Donard Park

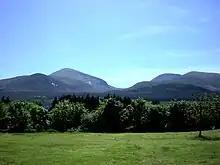
View of the Mourne Mountains as seen from the park

The park features football and hockey pitches and picnic facilities. It is also used as a starting point for ramblers to climb the Mourne Mountains and has a YMCA centre including camping facilities. In 2006 the main entrance and car park were redeveloped and facilities upgraded. There are future plans for retail space and rentable accommodation beside the park. The local council have been petitioned to build a swimming pool in the park and had put in a request for a Northern Ireland National Cycling Velodrome Centre to be built there for the 2012 London Olympics. In 2008 local planners indicated they would not back the construction of the scheme in an area of outstanding natural beauty at the foothills of the Mournes. The council is now seeking alternative sites.